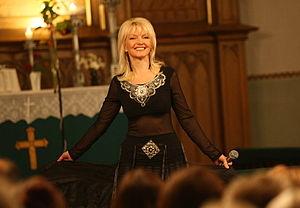
Marju Länik est une chanteuse estonienne.